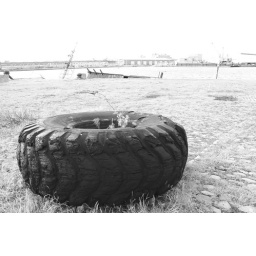
Tyre plant pot with a sunken ship in the background